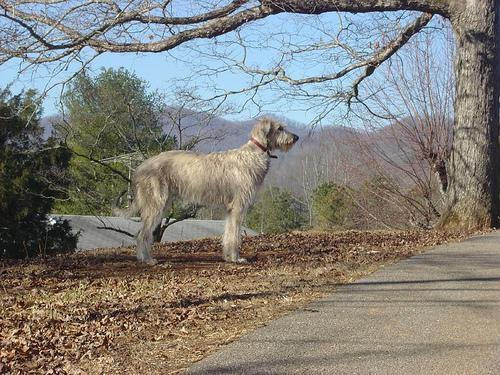
Irish_wolfhound